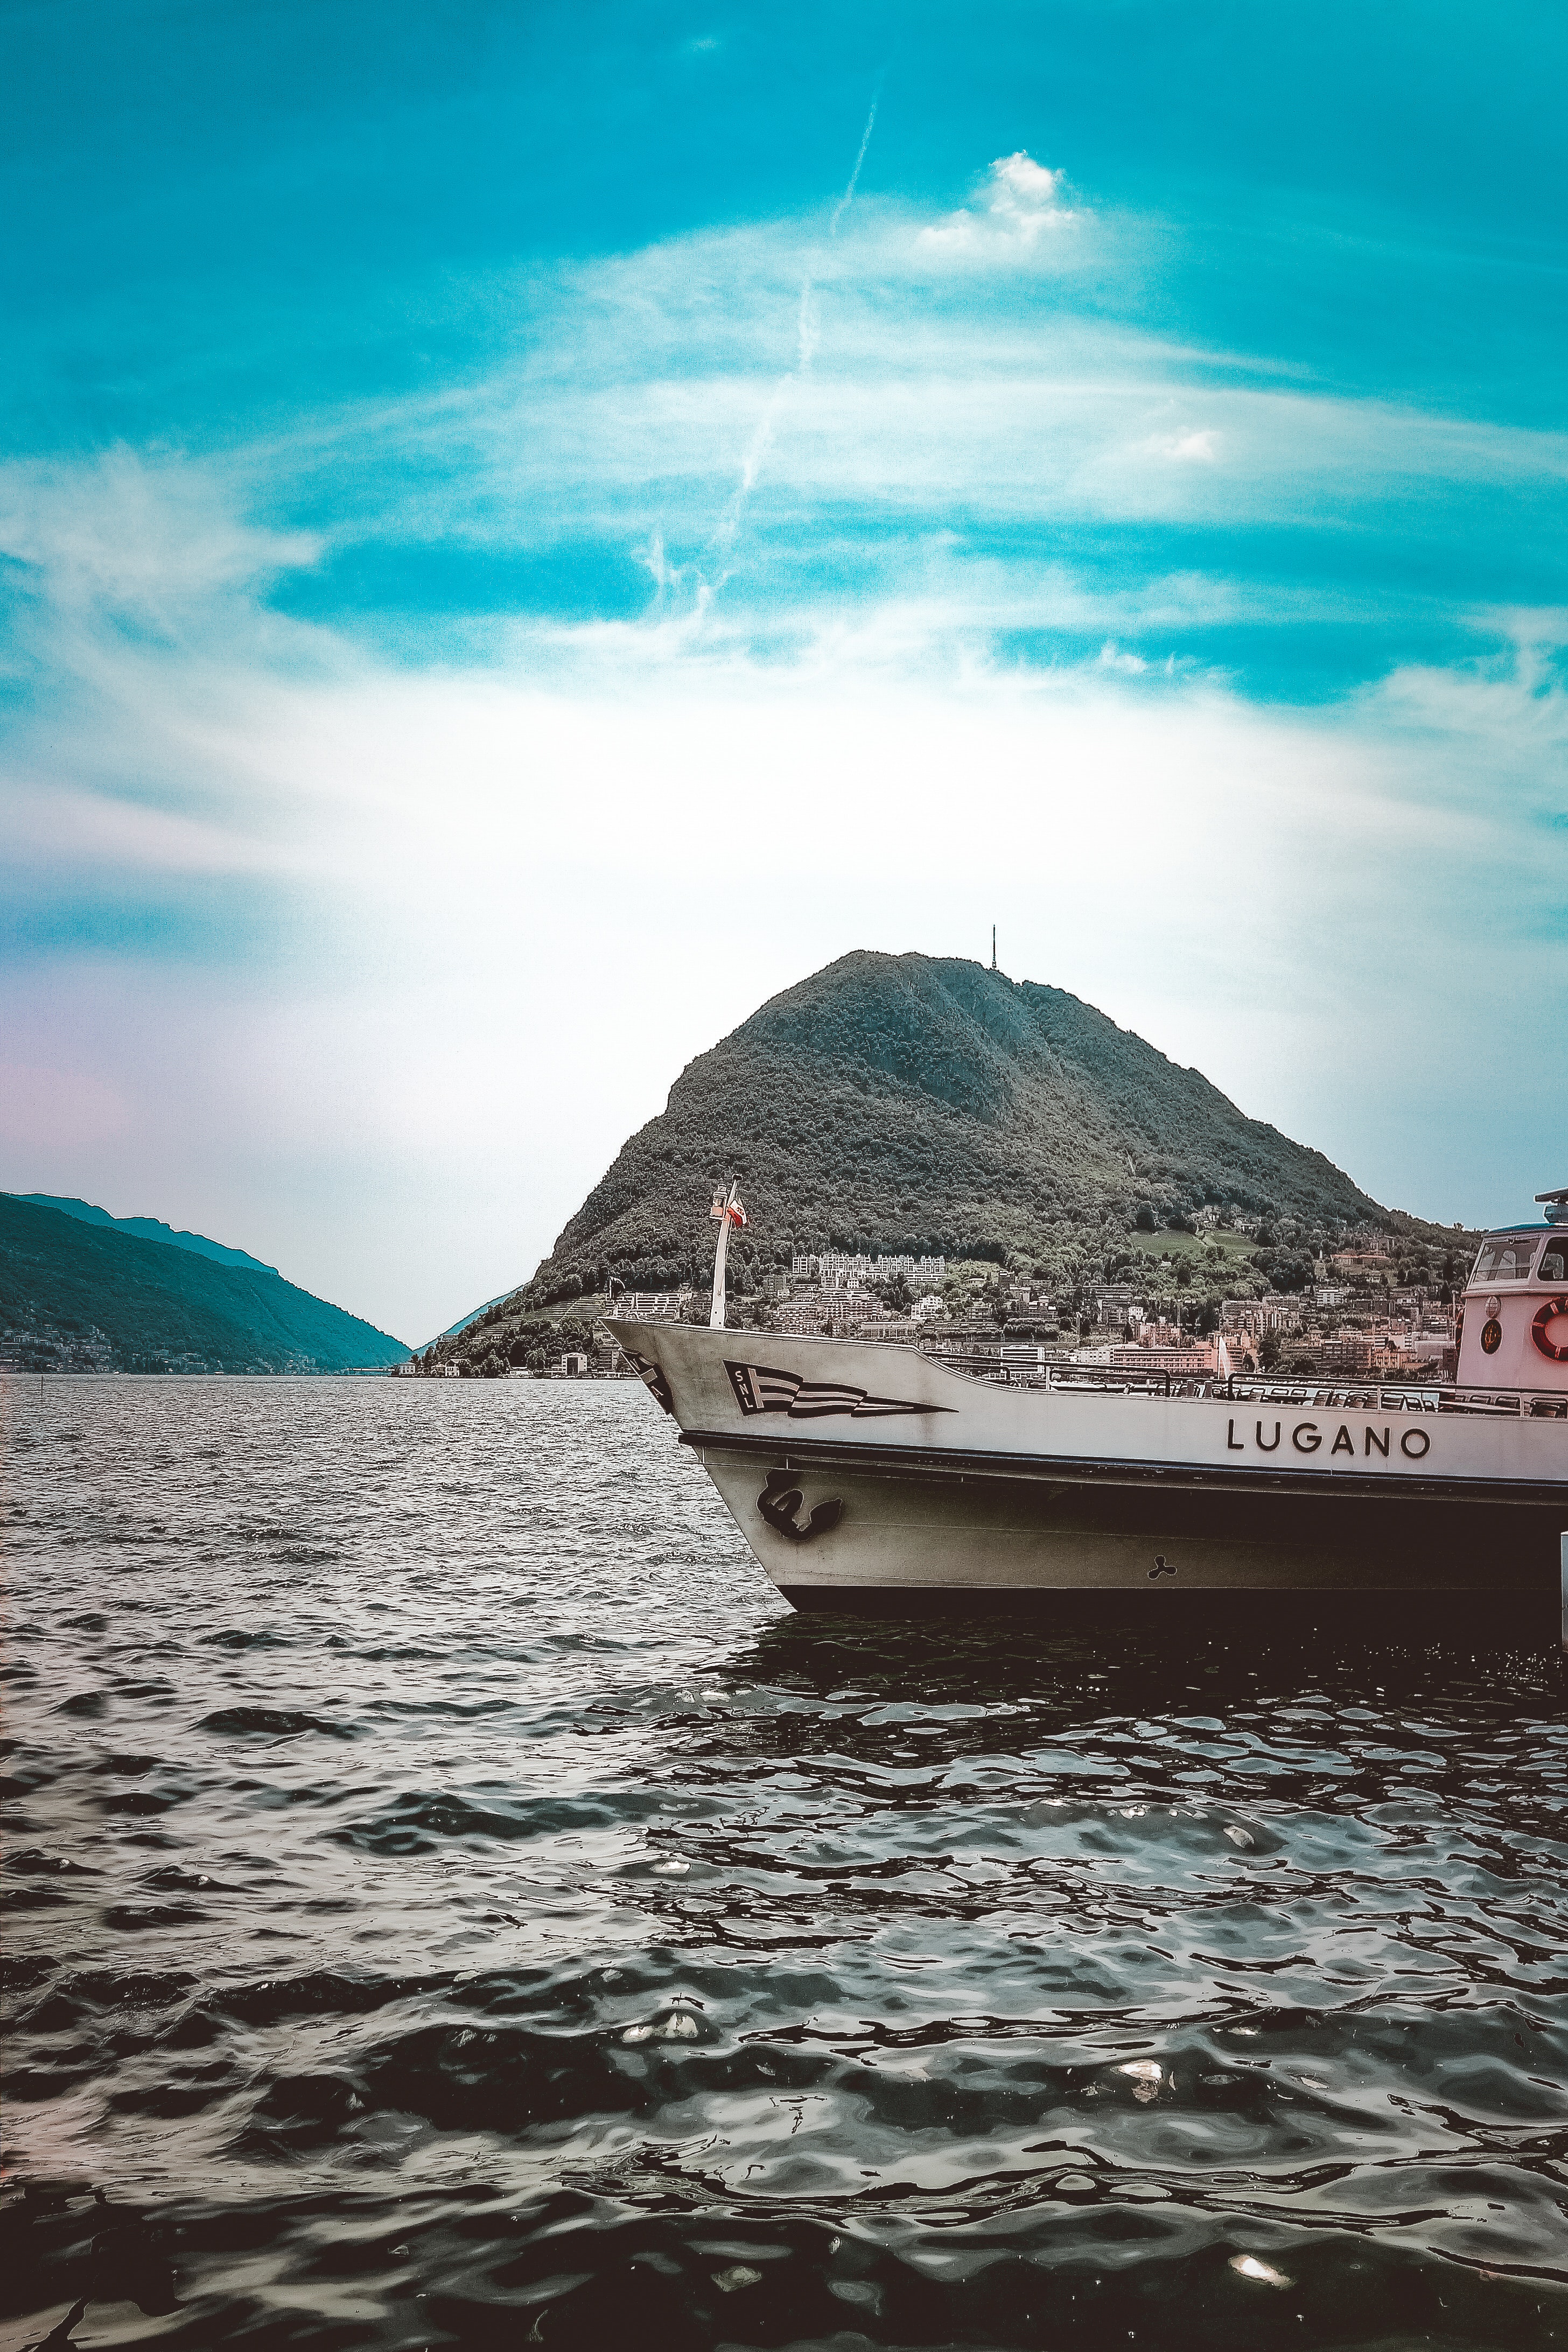
sky, sea, water, boat, cloud, ocean, horizon, vehicle, mountain, vacation, coast, hill, calm, tourism, beach, wave, boating, lake, watercraft, coastal and oceanic landforms, yacht, reflection, river, bay, water transportation, tropics